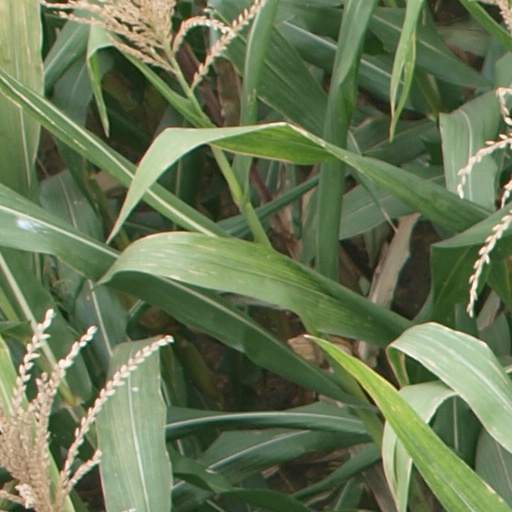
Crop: maize; corn